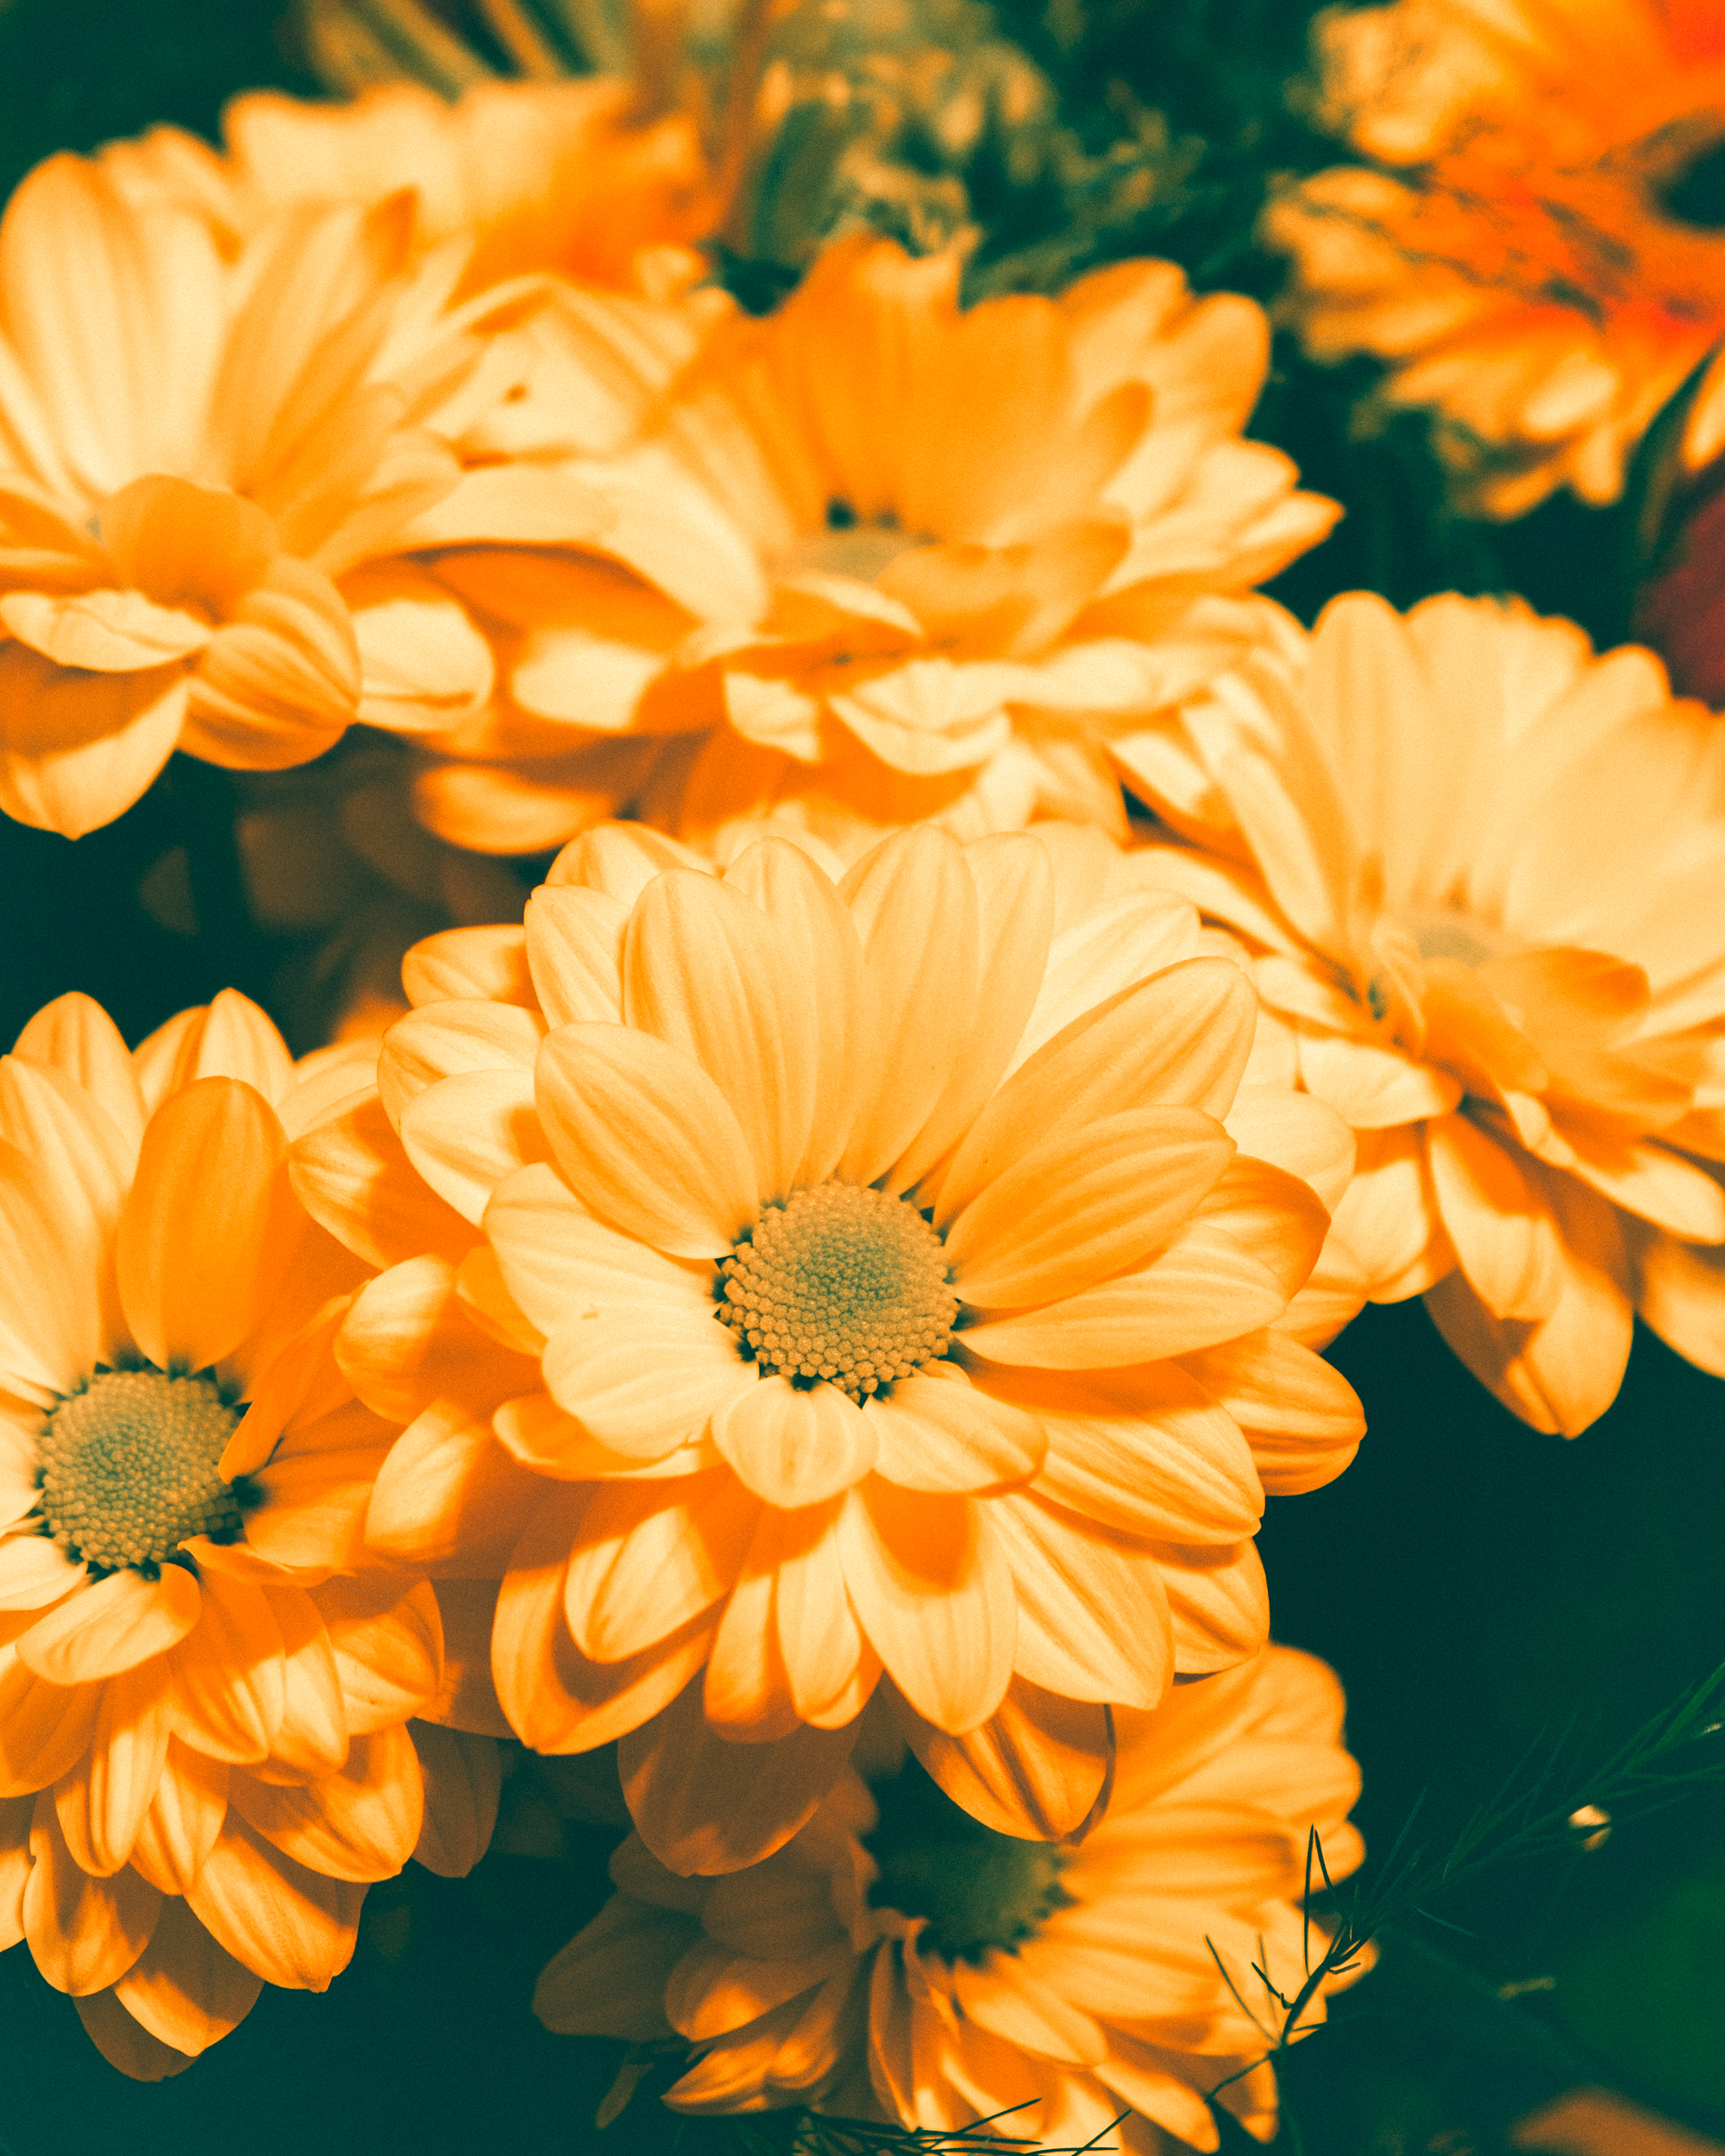
plant, flower, petal, orange, yellow, flora, flowers, close up, gerbera, macro photography, close up view, flowering plant, daisy family, calendula, annual plant, land plant